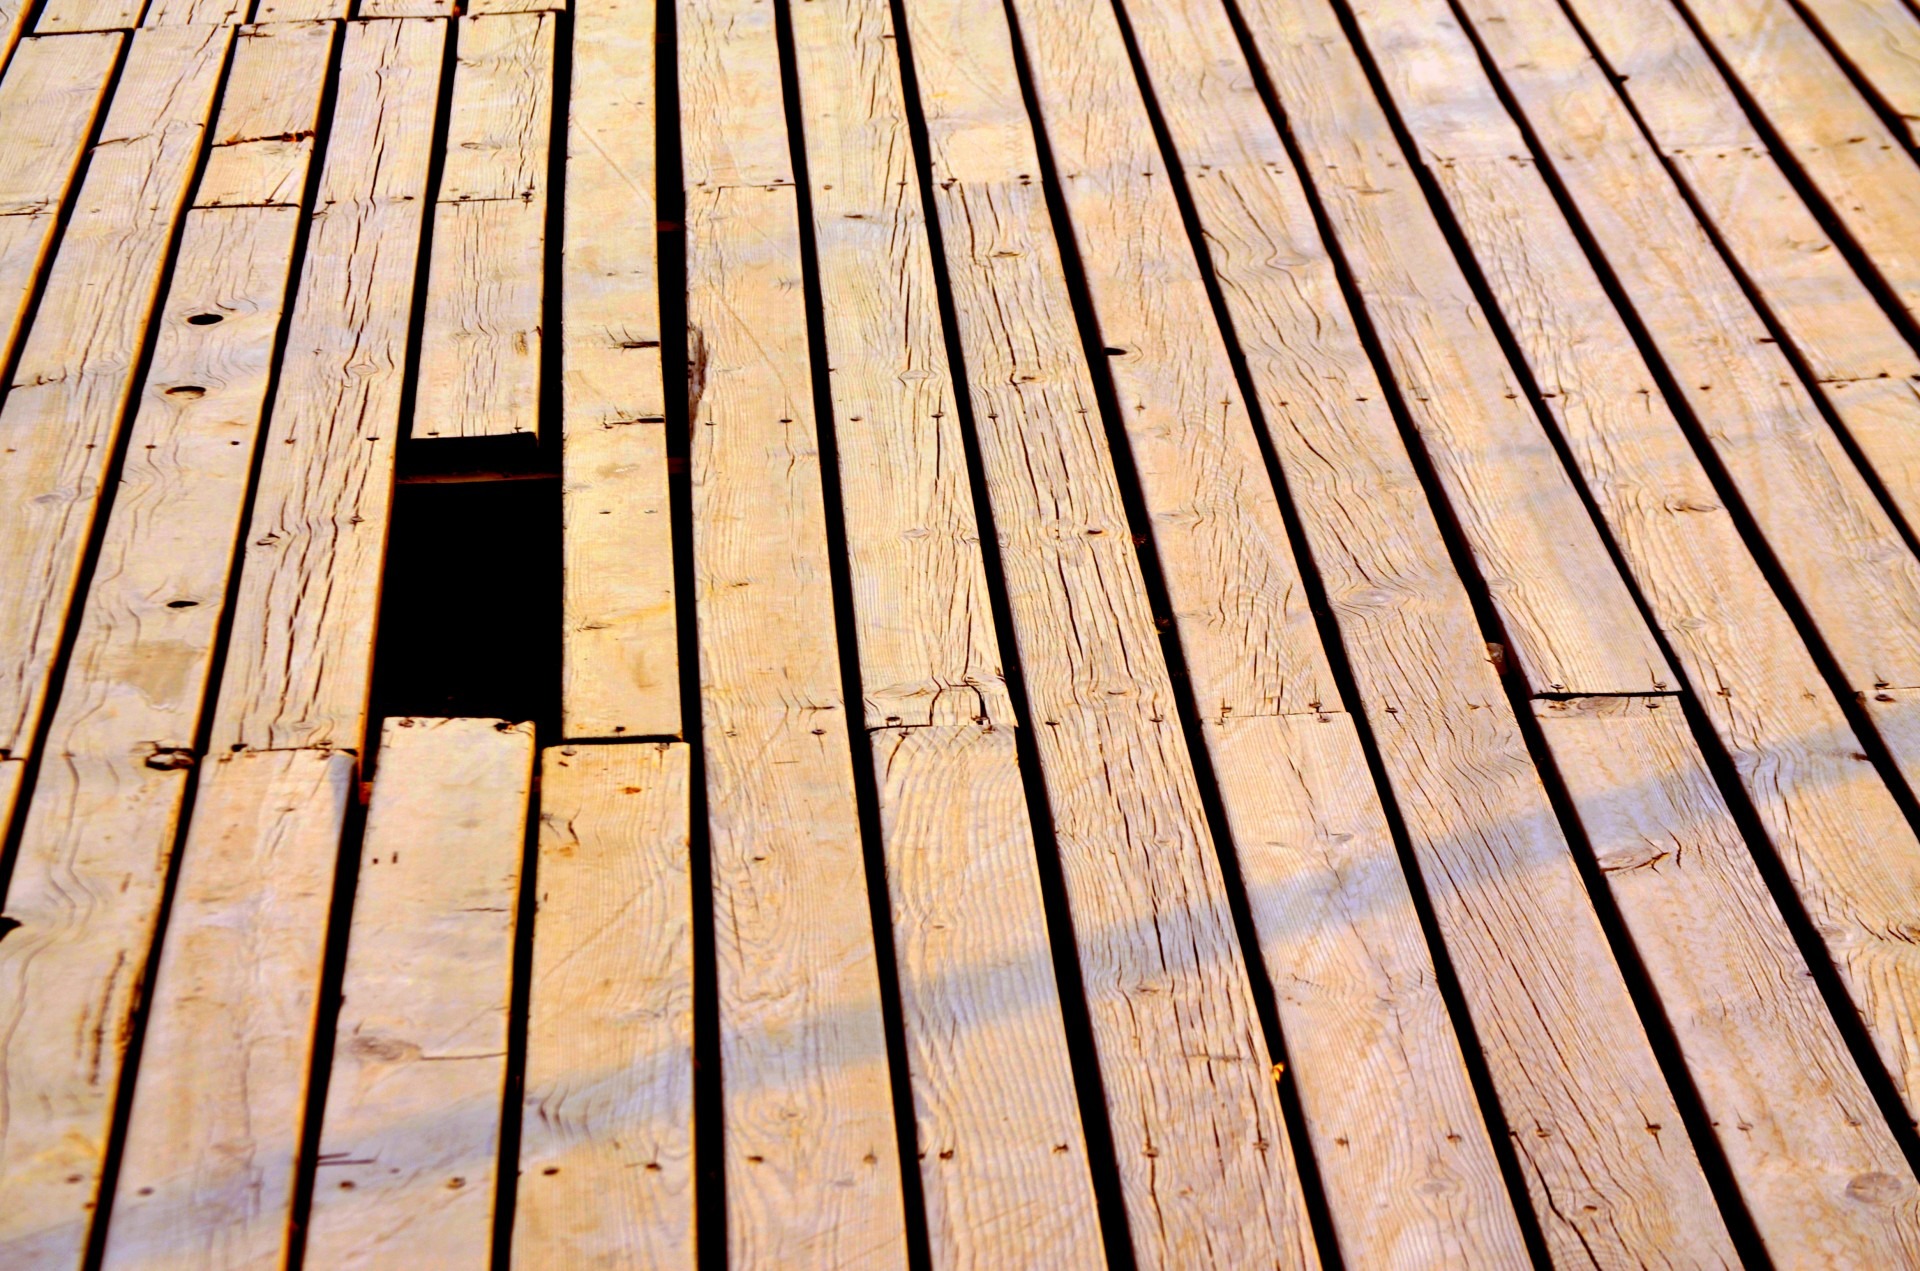
architecture, deck, boardwalk, wood, plank, floor, roof, line, broken, lumber, hardwood, boards, slats, flooring, wood flooring, outdoor structure, laminate flooring, wood stain, slat